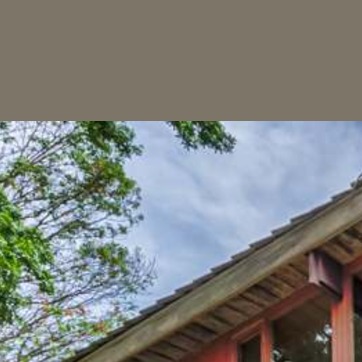
Material: sky